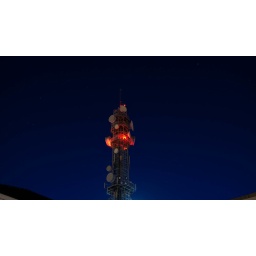
A radio/tv tower overnight taken from my balcony in Leeuwarden.